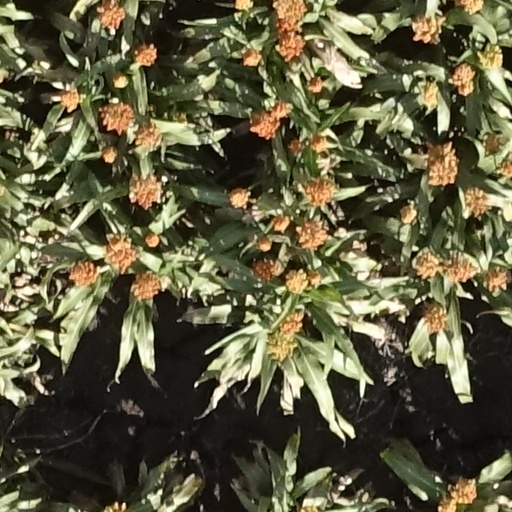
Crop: sorghum